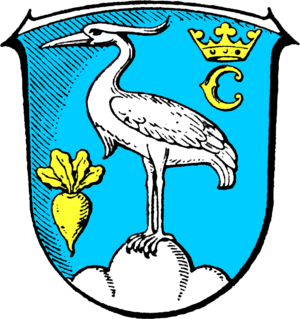
Wabern est une municipalité allemande située dans l'arrondissement de Schwalm-Eder et dans le land de la Hesse. Elle se trouve sur la ligne de chemin de fer entre Francfort-sur-le-Main et Cassel.